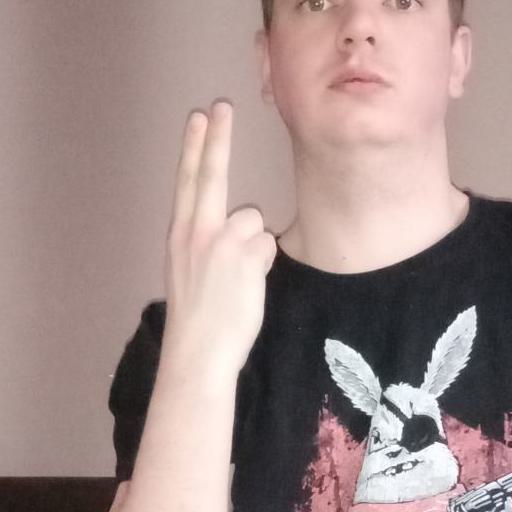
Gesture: two_up_inverted